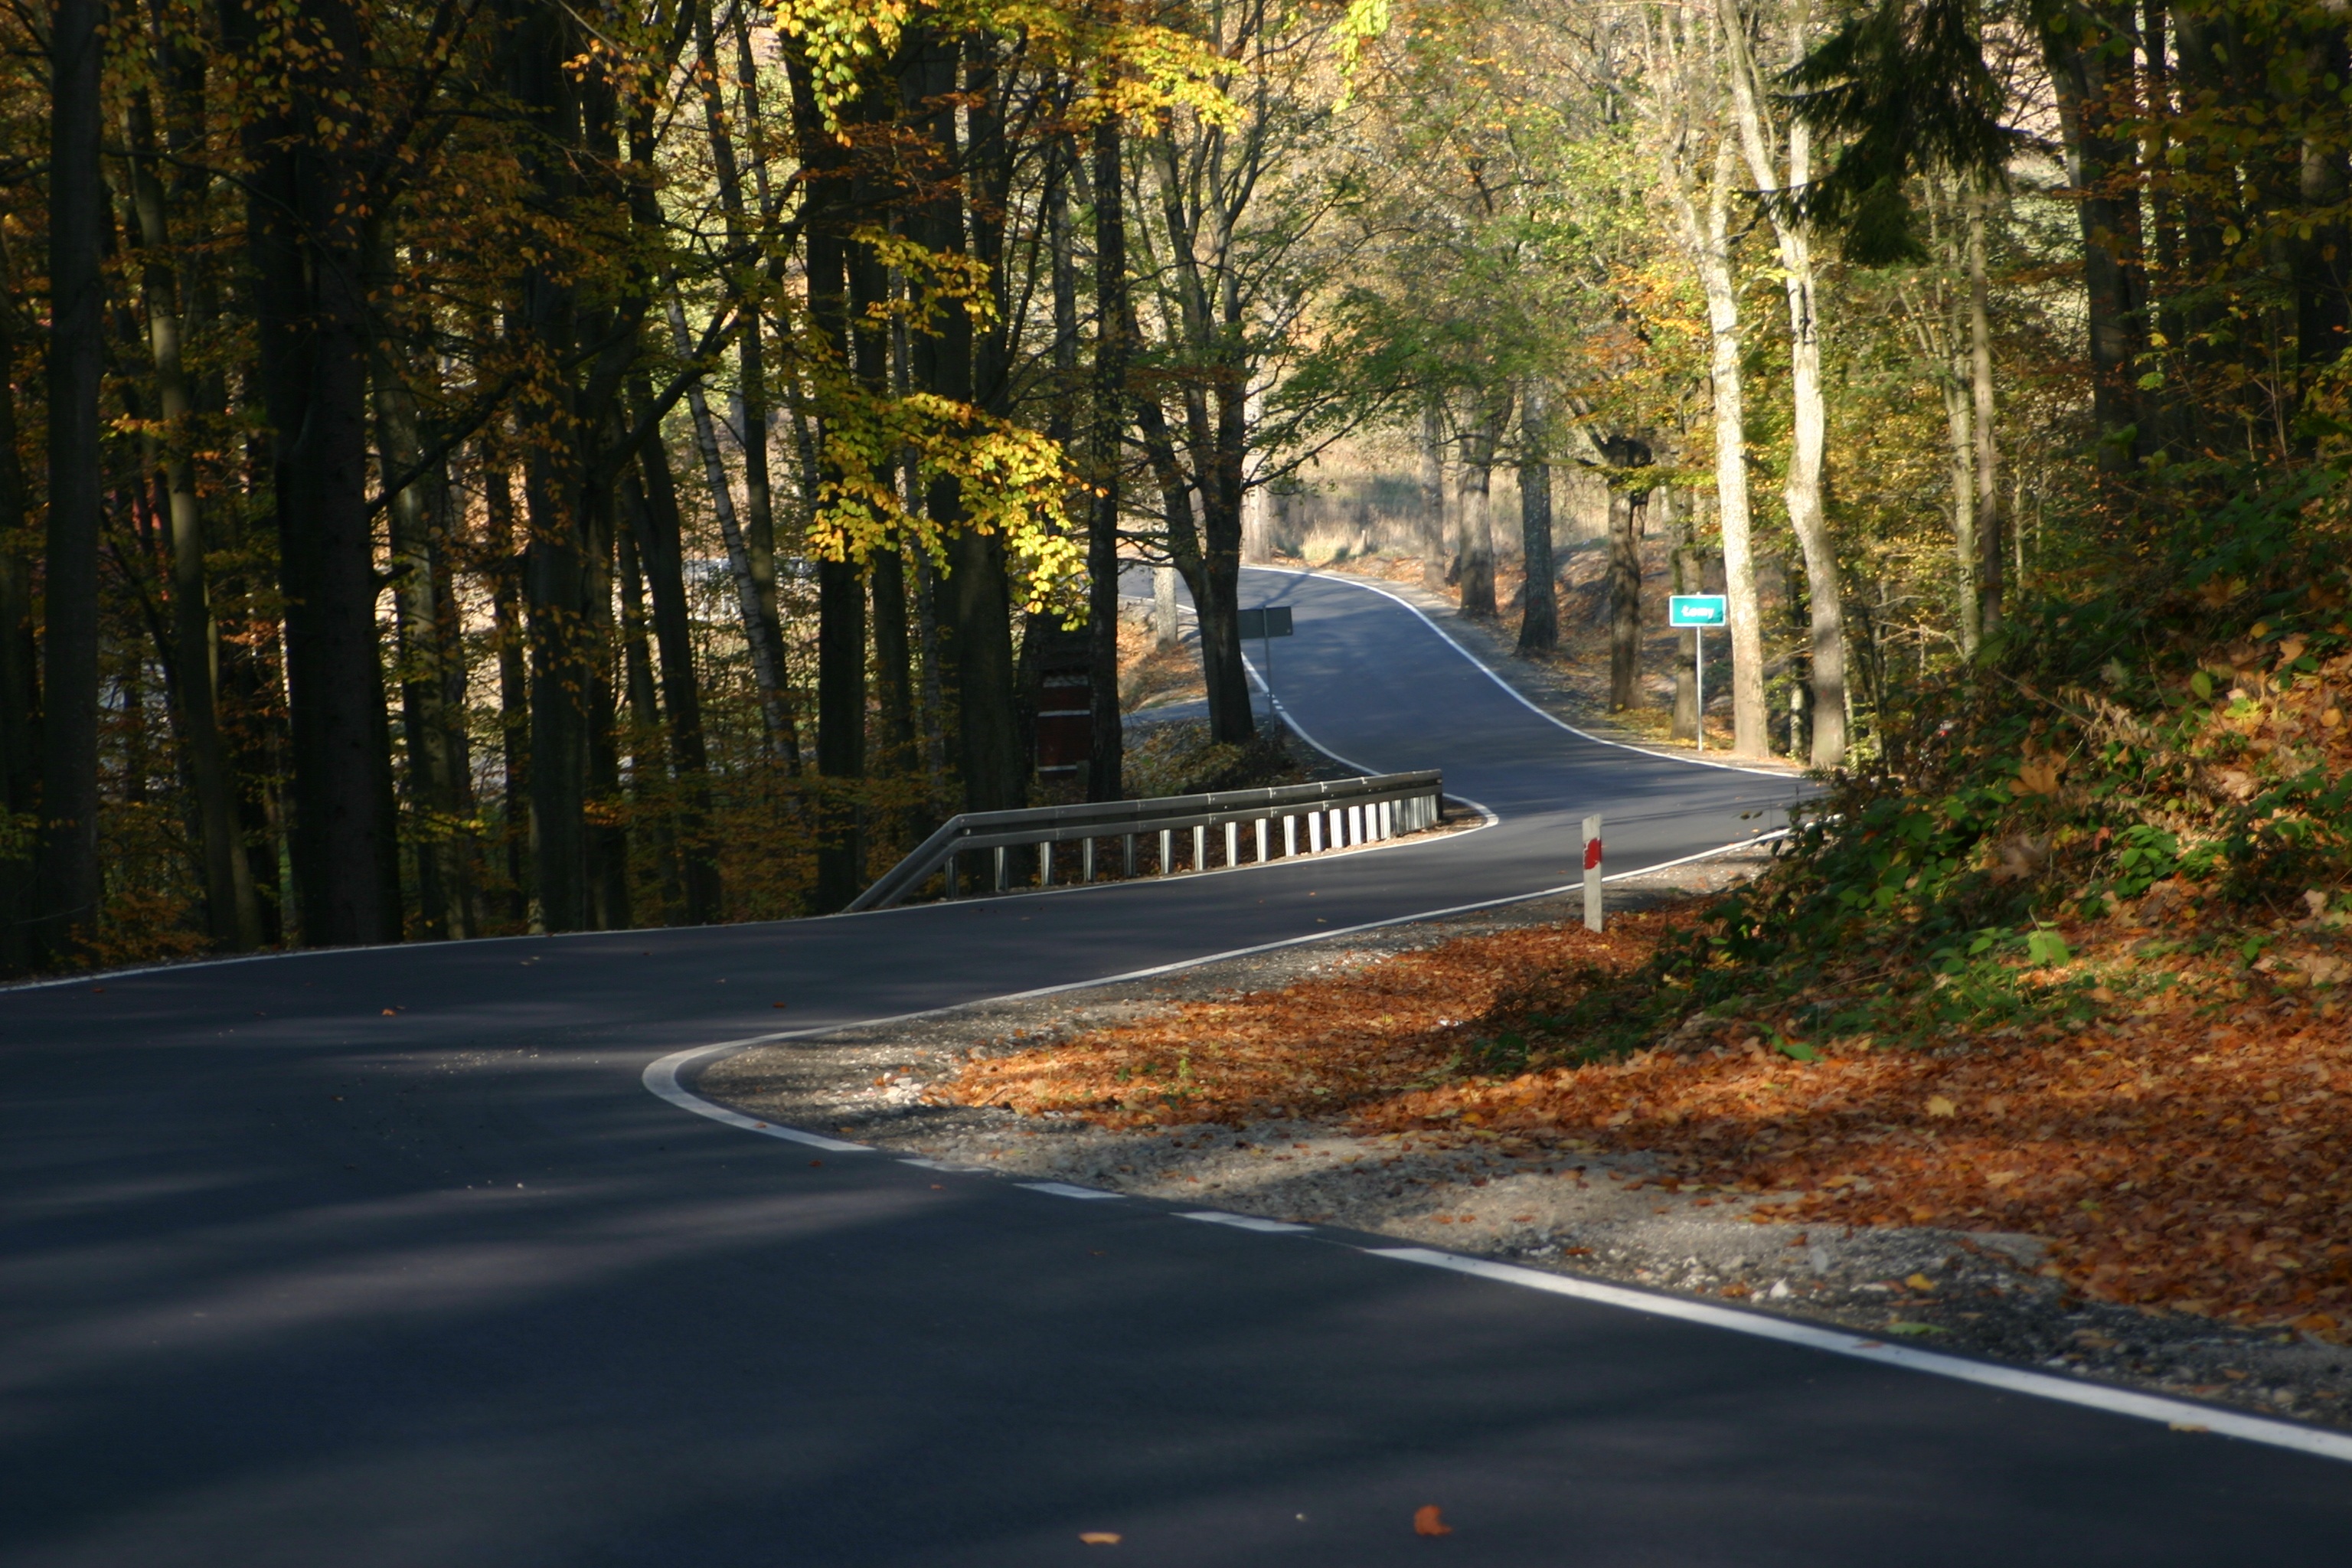
tree, road, street, sunlight, morning, highway, asphalt, autumn, lane, season, infrastructure, way, nonbuilding structure